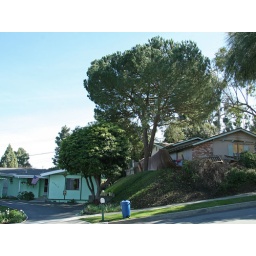
A peaceful scene of our home, the green one under the shadow of a very large pine tree.